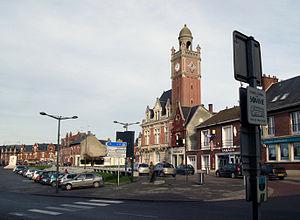
Moreuil est une commune française située dans le département de la Somme en région Hauts-de-France.